Max Demeter Peyfuss

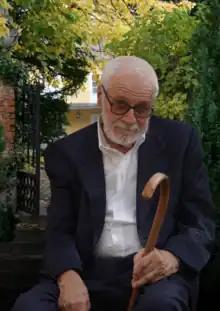

Maximilian Demeter Peyfuss (2 August 1944 Vienna - 13 April 2019 Baden), was an Austrian historian, translator and writer.